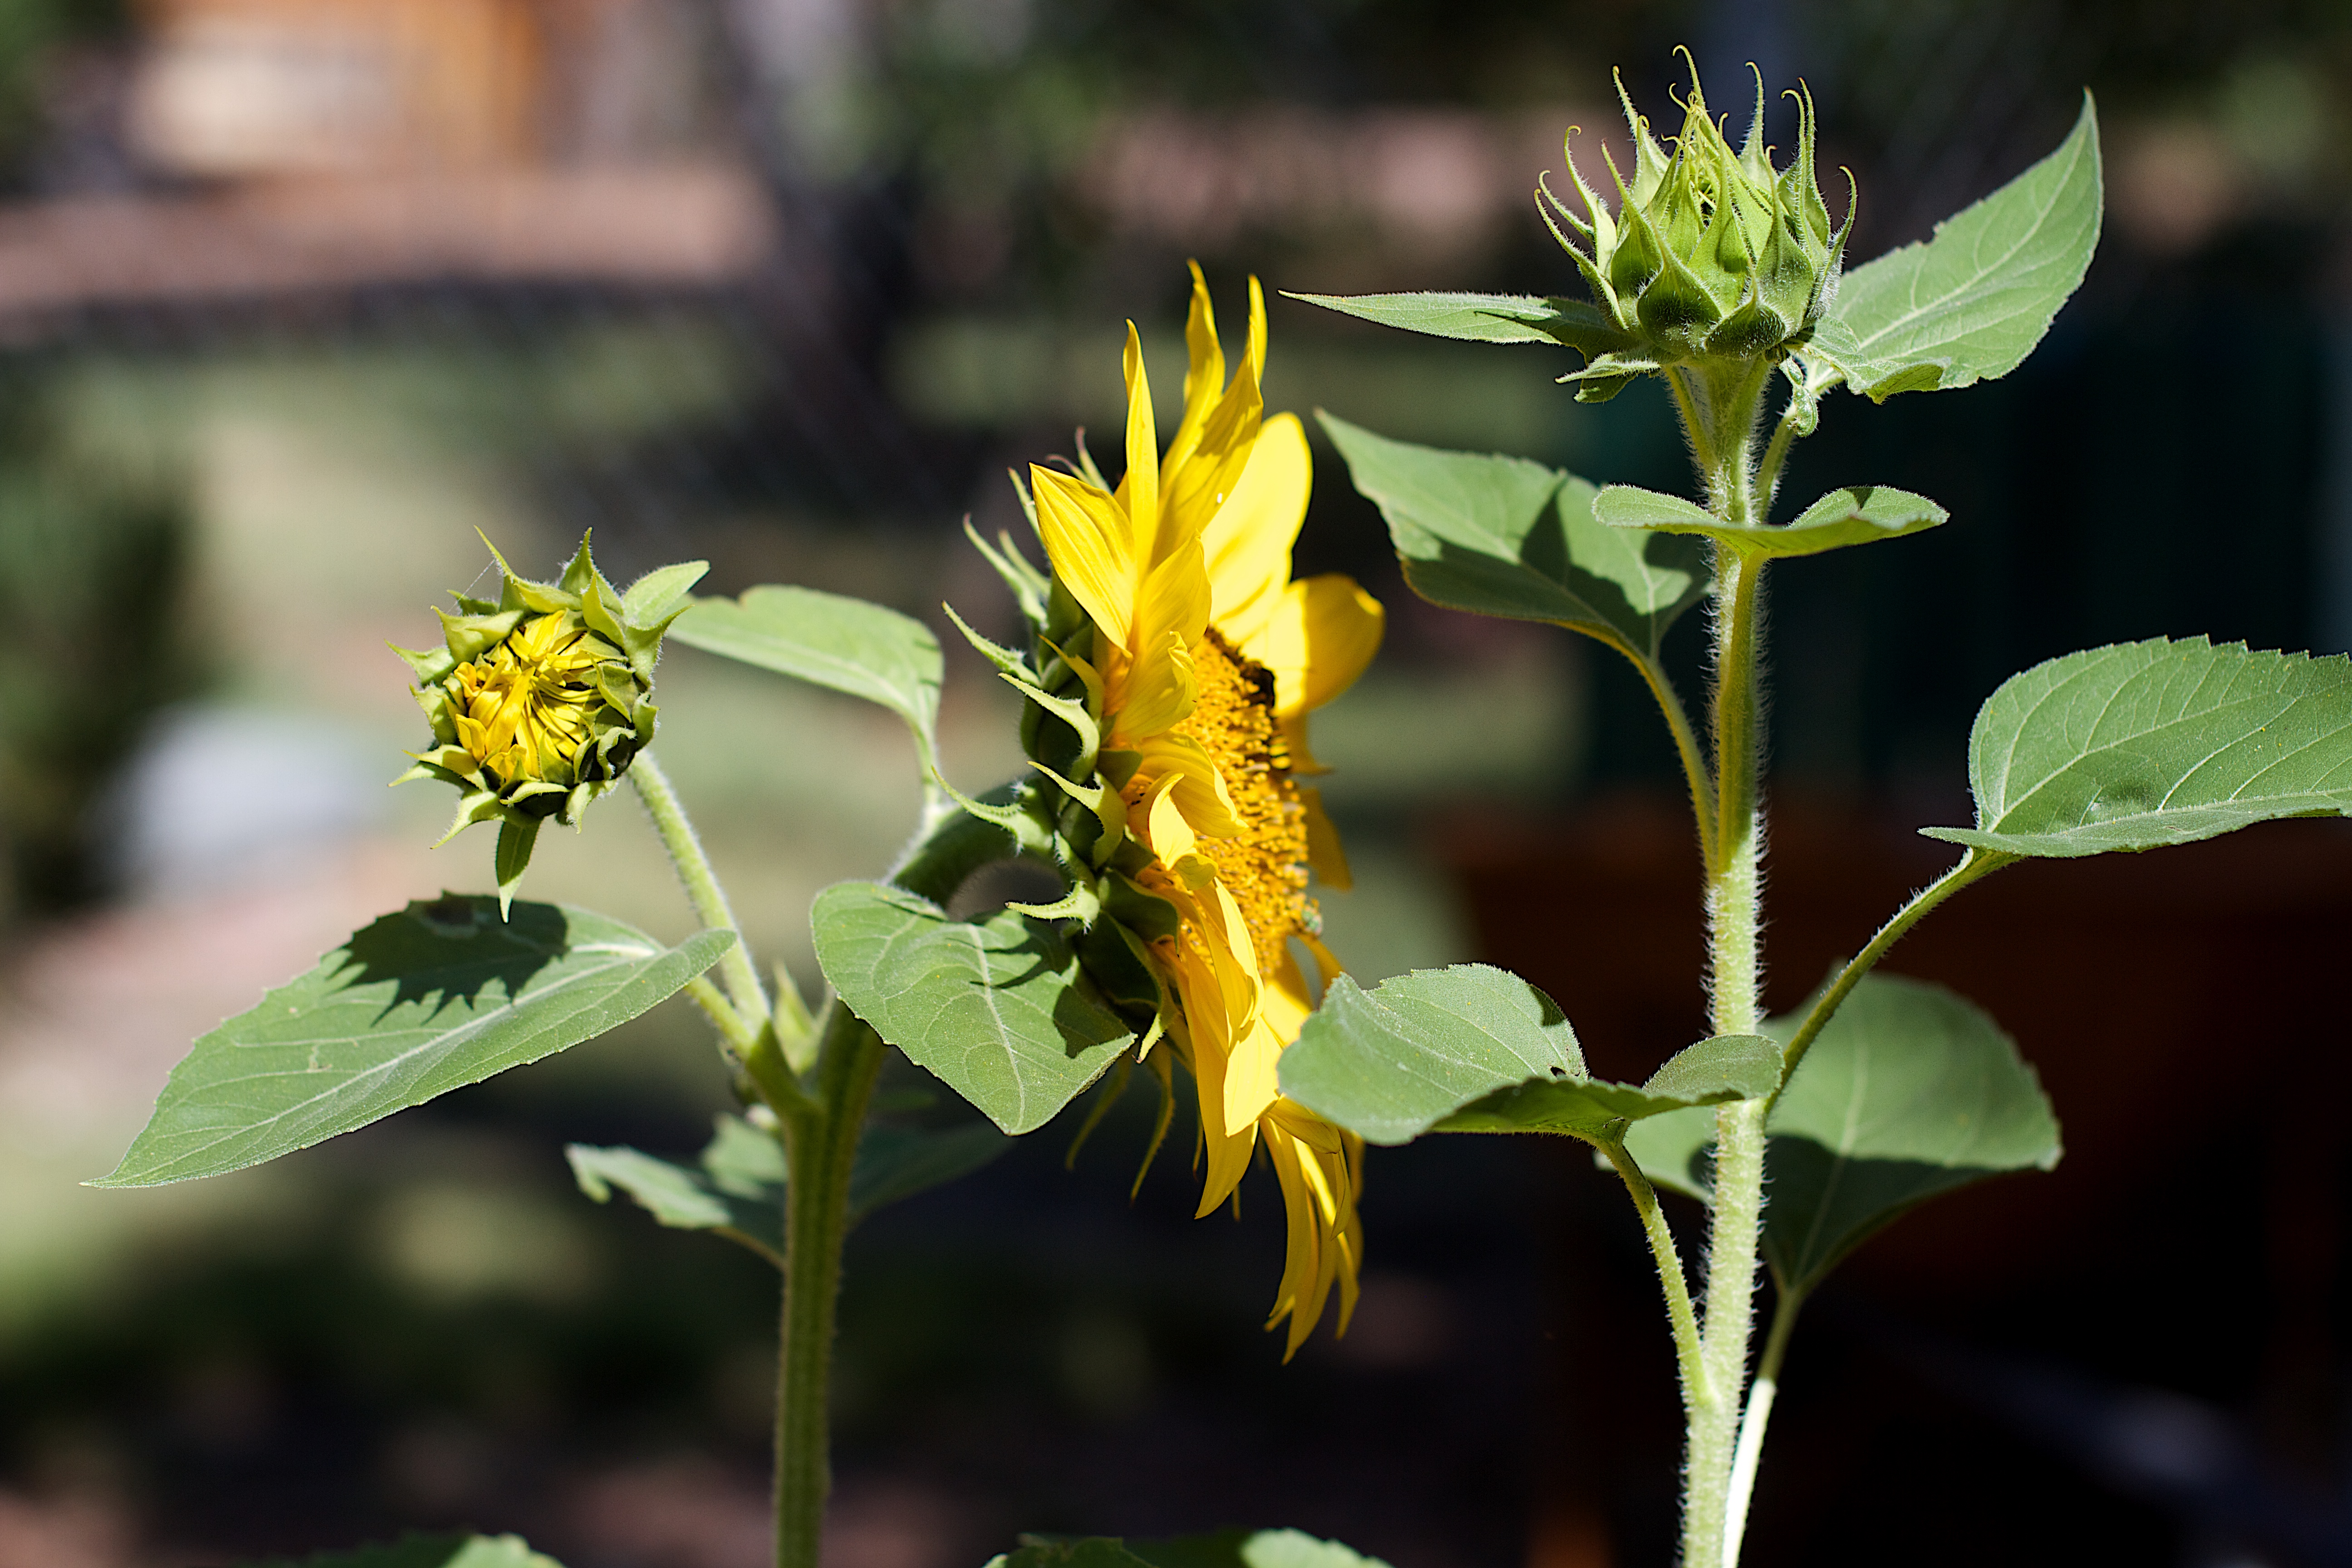
nature, plant, flower, herb, botany, yellow, flora, sunflower, wildflower, seeditforward, macro photography, flowering plant, daisy family, annual plant, plant stem, land plant